Svein Roald Hansen

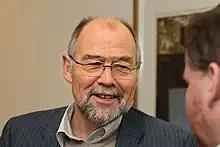
Svein Roald Hansen

Svein Roald Hansen (born 20 August 1949 in Fredrikstad) is a Norwegian politician for the Labour Party.